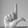
ASL letter: L